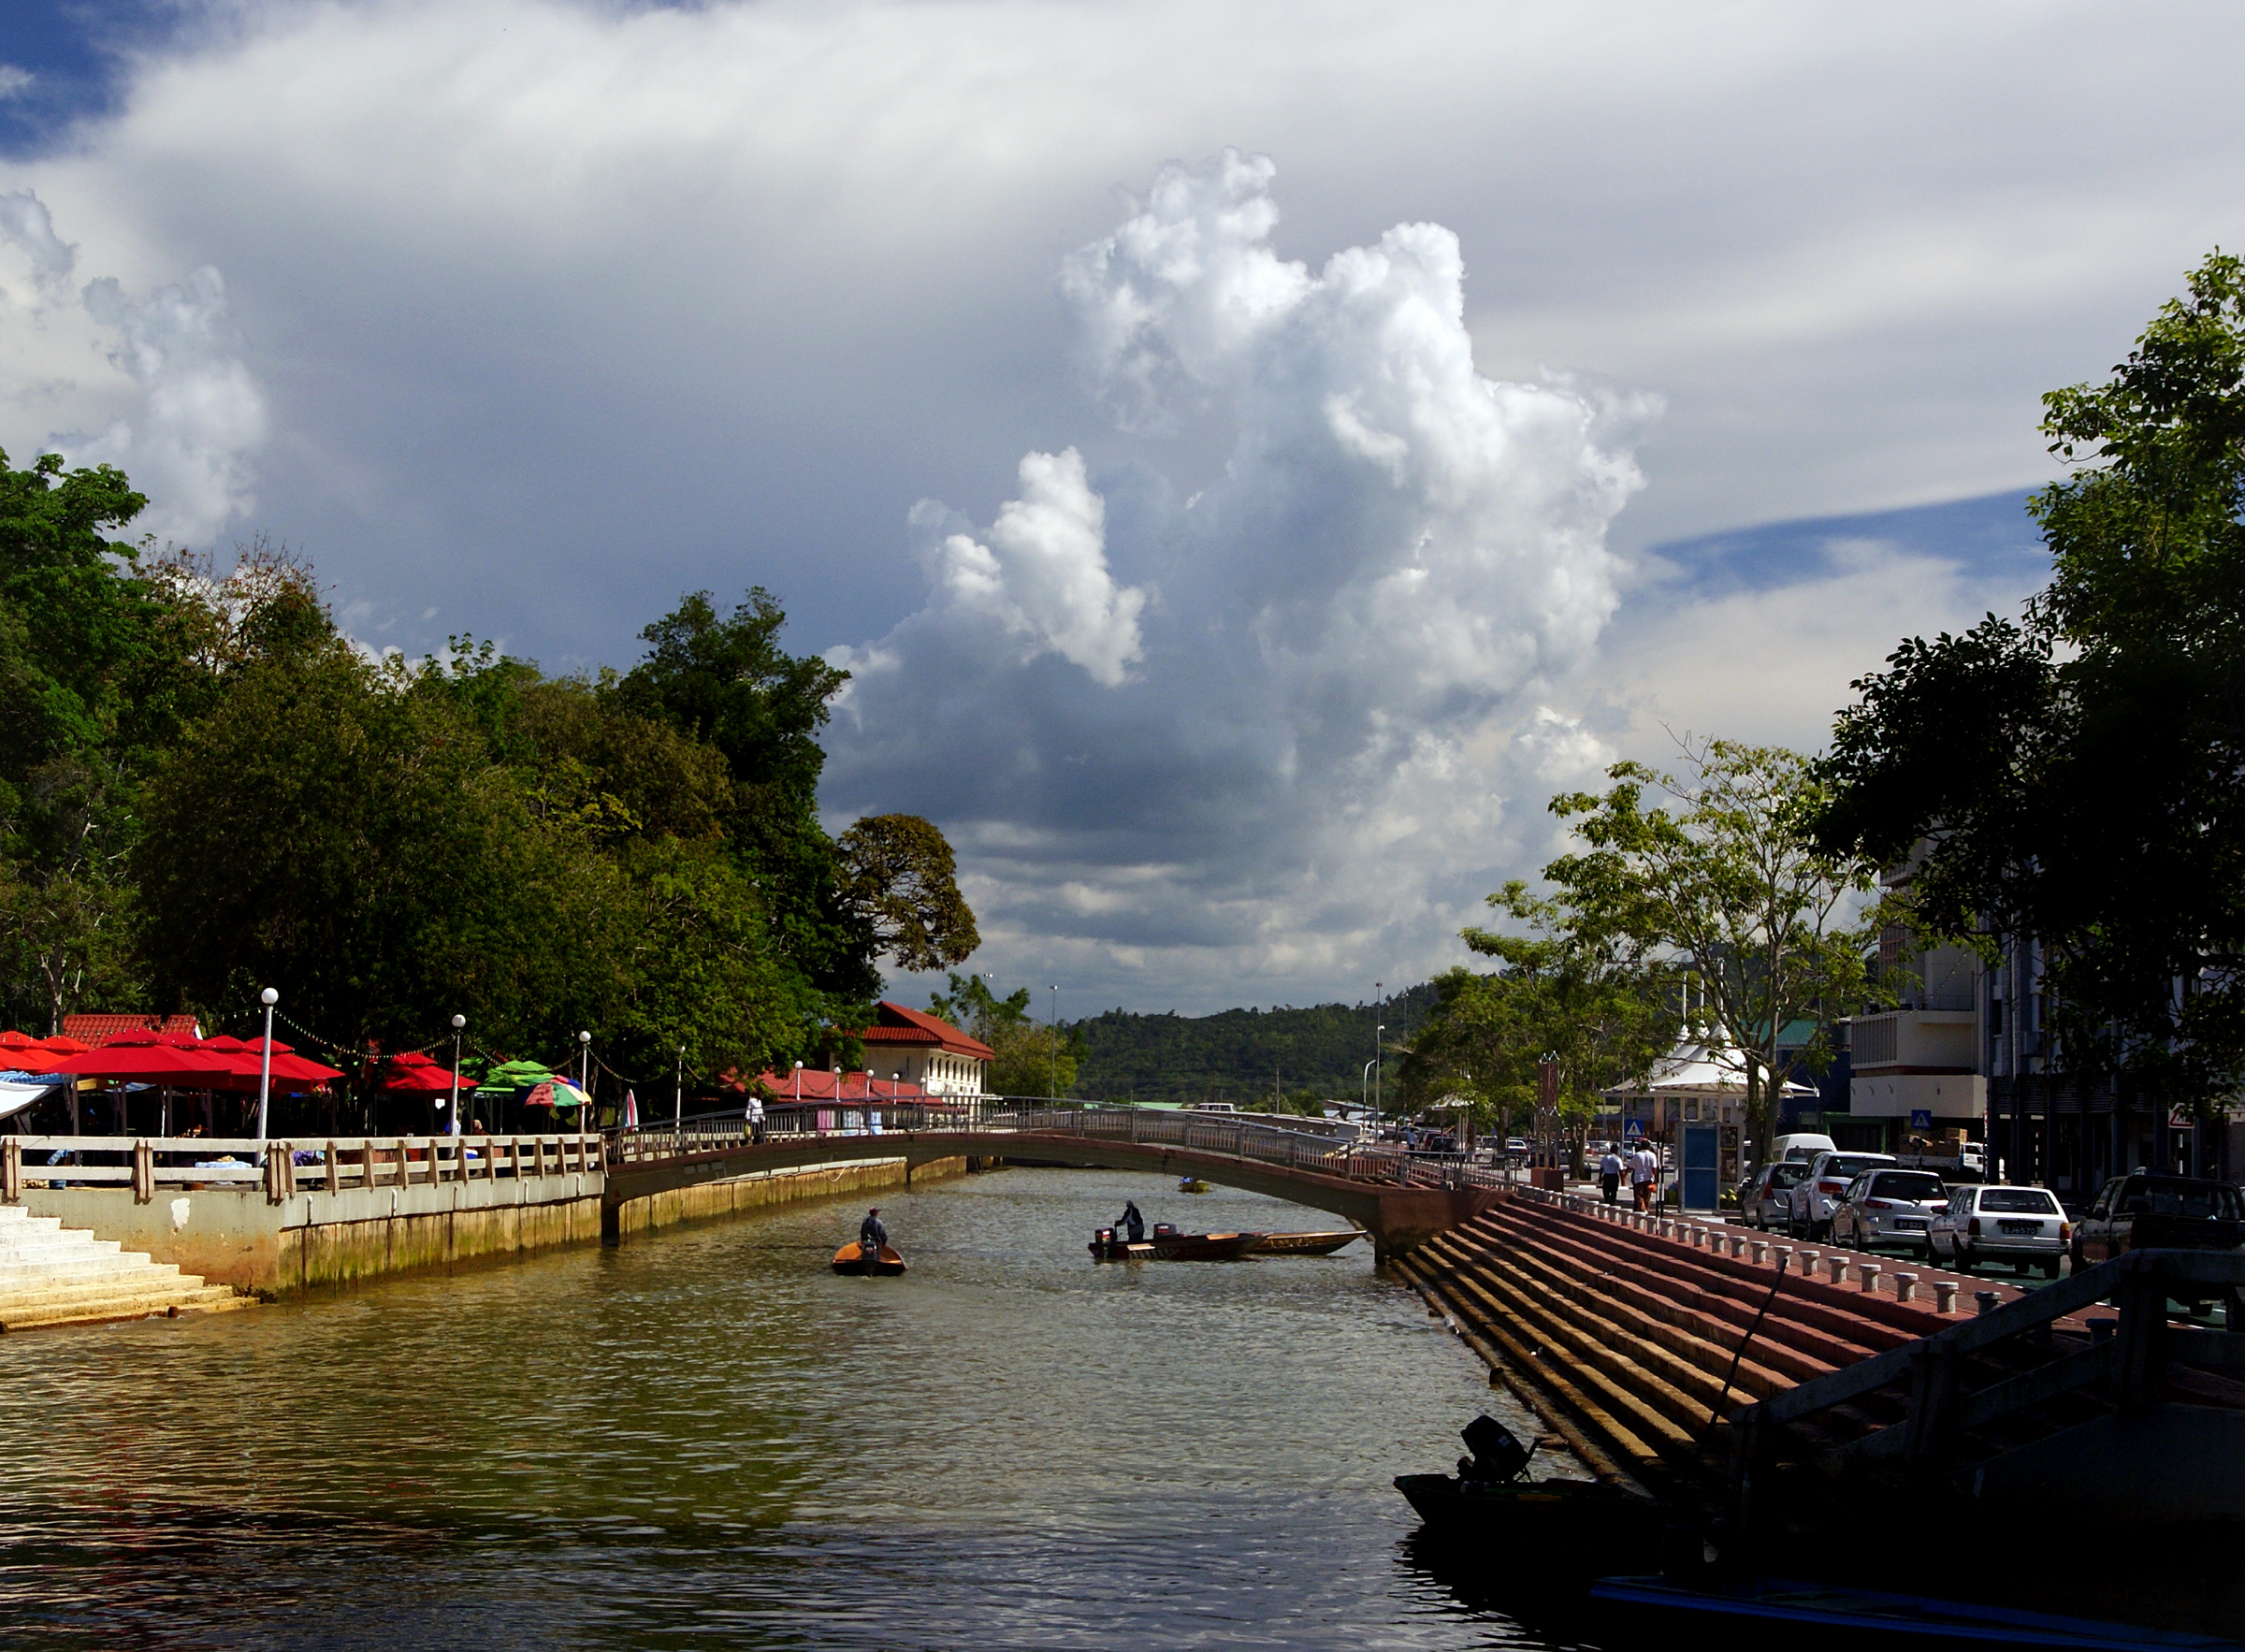
sea, coast, water, cloud, sky, river, canal, vacation, vehicle, asia, waterway, body of water, channel, brunei, sonydslra300, landform